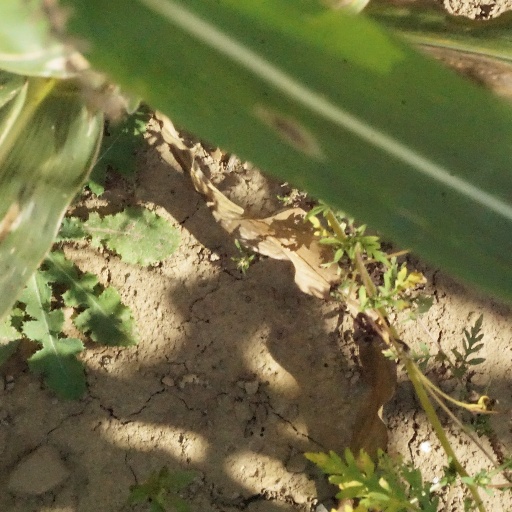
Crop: maize; corn